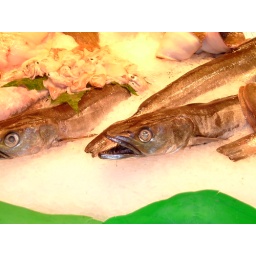
Strange fish in &amp;quot;La Boqueria&amp;quot; market in Barcelona, Spain